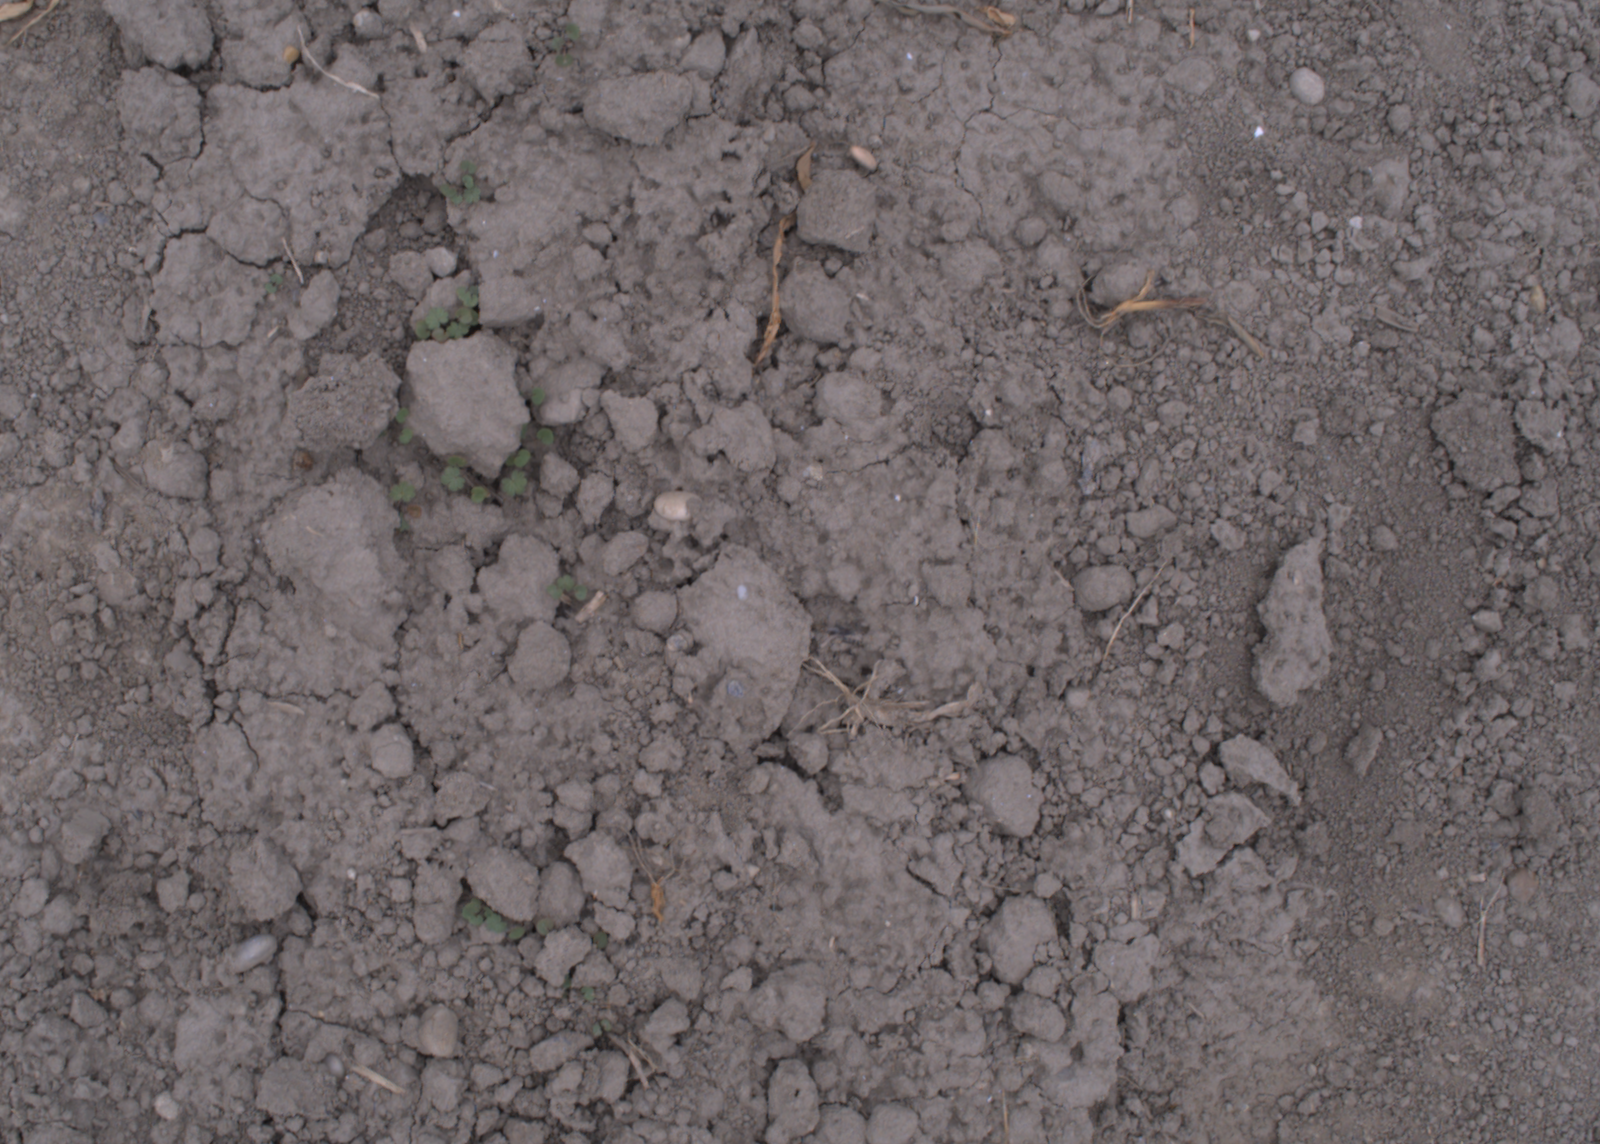
Capture date: 17.08.2020 11:56:19
Weather: cloudy
Wind: light
Seeding date: 21.07.2020
Plant canopy height (mm): 910